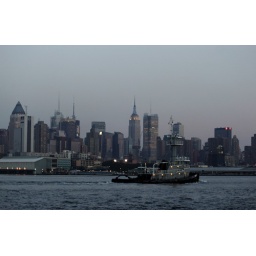
The Empire State Building lit blue and white in honor of Amver's 50th year anniversary